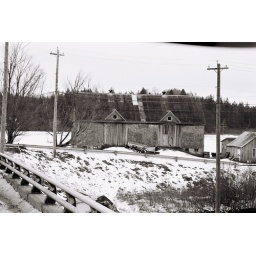
Taken while sitting in the back seat of a tractor trailer in Truro, Nova Scotia. Ilford HP4 B&amp;amp;W film.